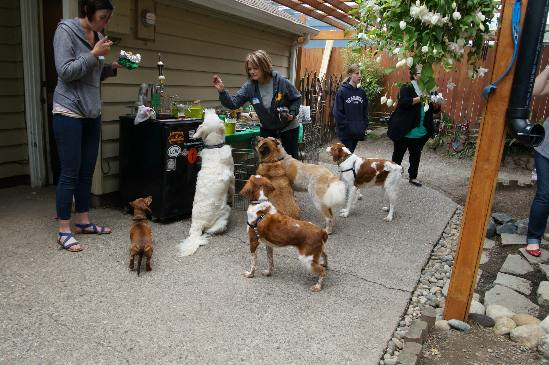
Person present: Yes